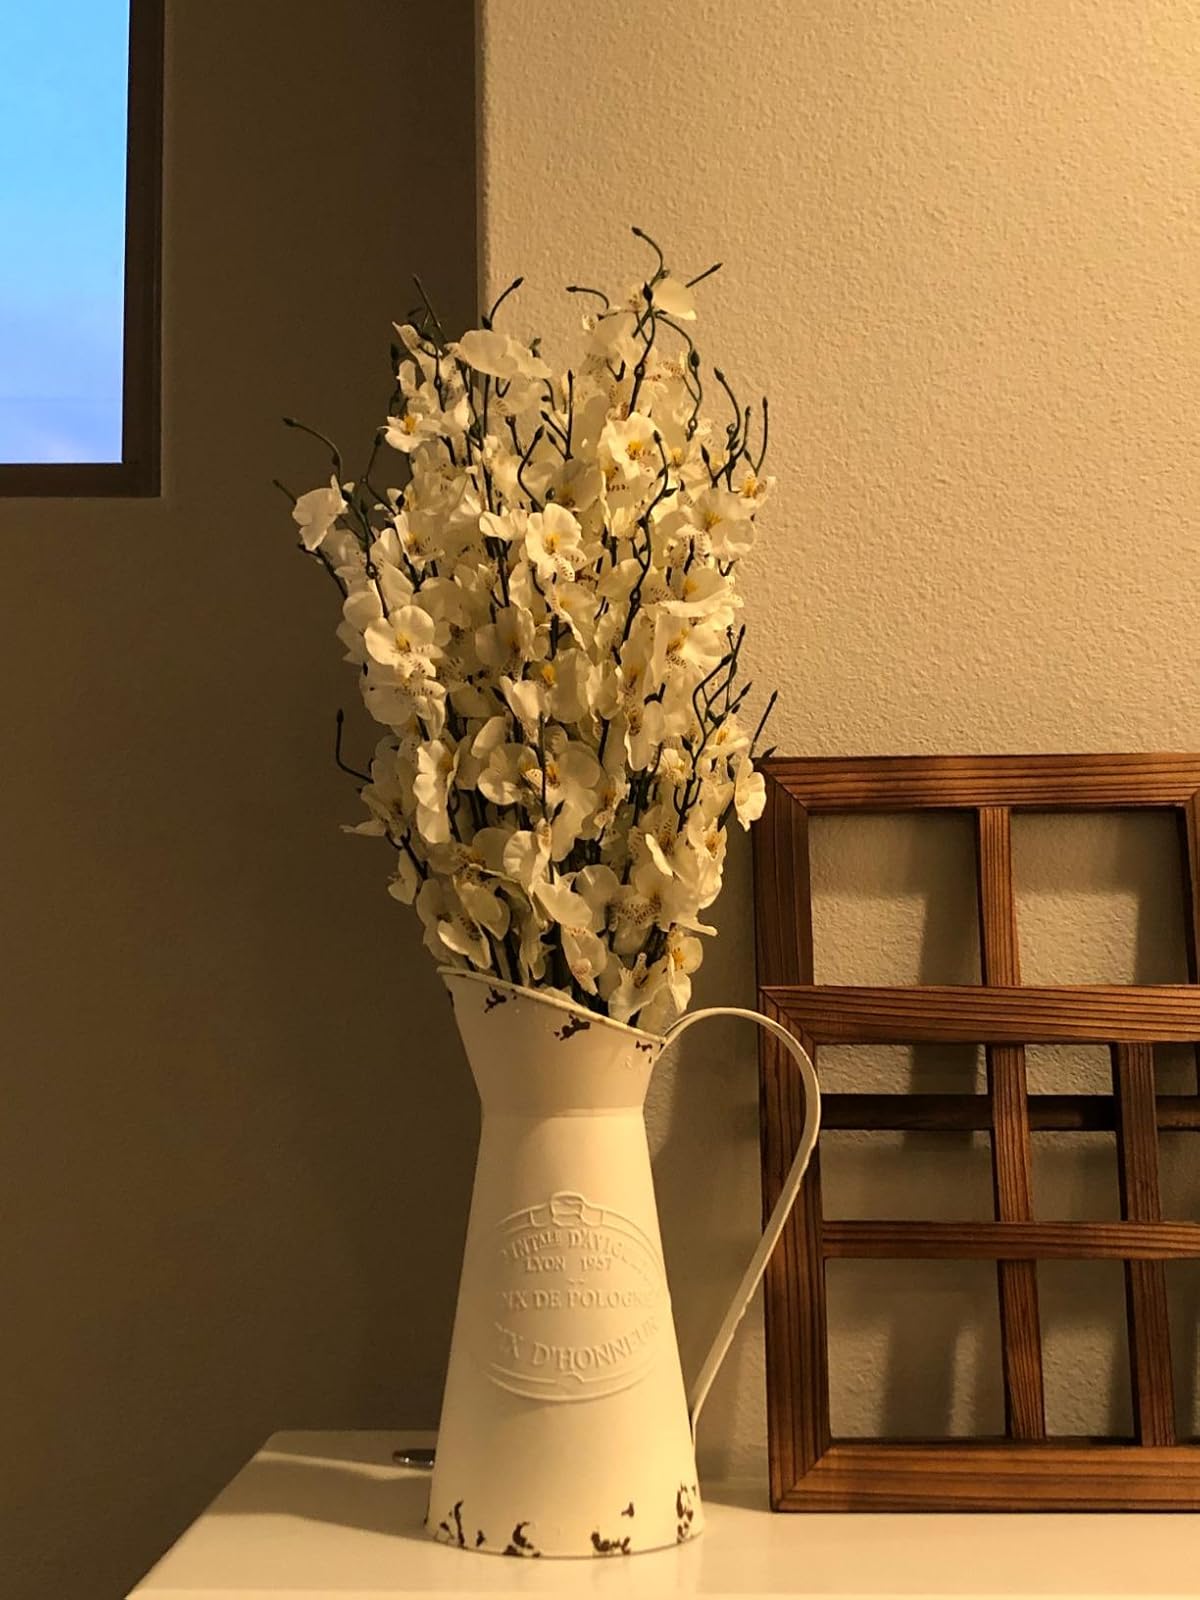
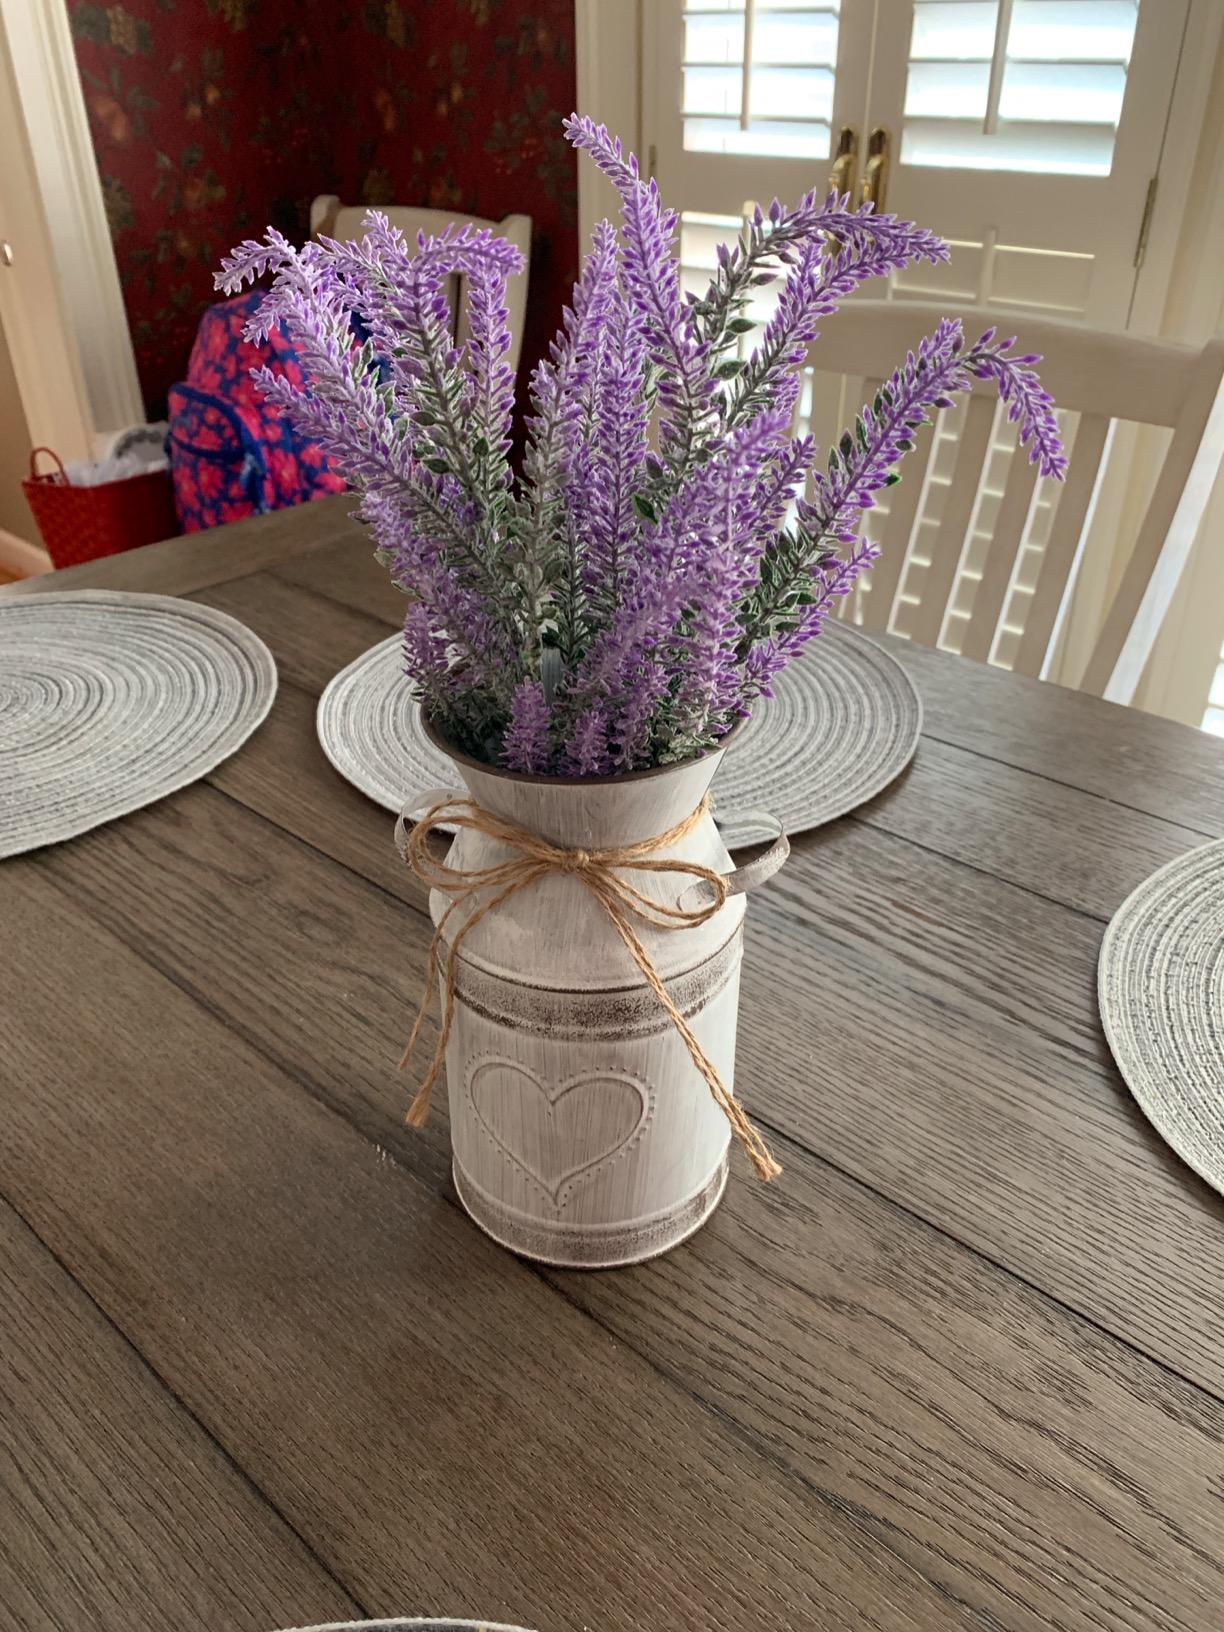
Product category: vase
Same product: no